Construction of Arlington Memorial Bridge

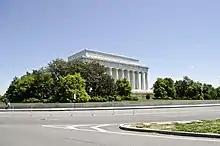
The grassy plaza east of the Lincoln Memorial was raised and a low wall constructed around it as a security measure in 2003.

Little construction occurred on Arlington Memorial Bridge after its informal completion in January 1932. Work continued, however, on the Boundary Channel between Columbia Island and the Virginia mainland, primarily the construction of bridges across the channel, filling in of the Pentagon Lagoon, and similar work. Work on Columbia Island occurred as well, primarily the completion of the road system on the island and some beautification. Widening of the western portions of Constitution Avenue were also completed. By 1938, construction of the Arlington County, Virginia, approaches to Arlington Memorial Bridge was also complete, creating the first link between Virginia's road system and Arlington Memorial Bridge.